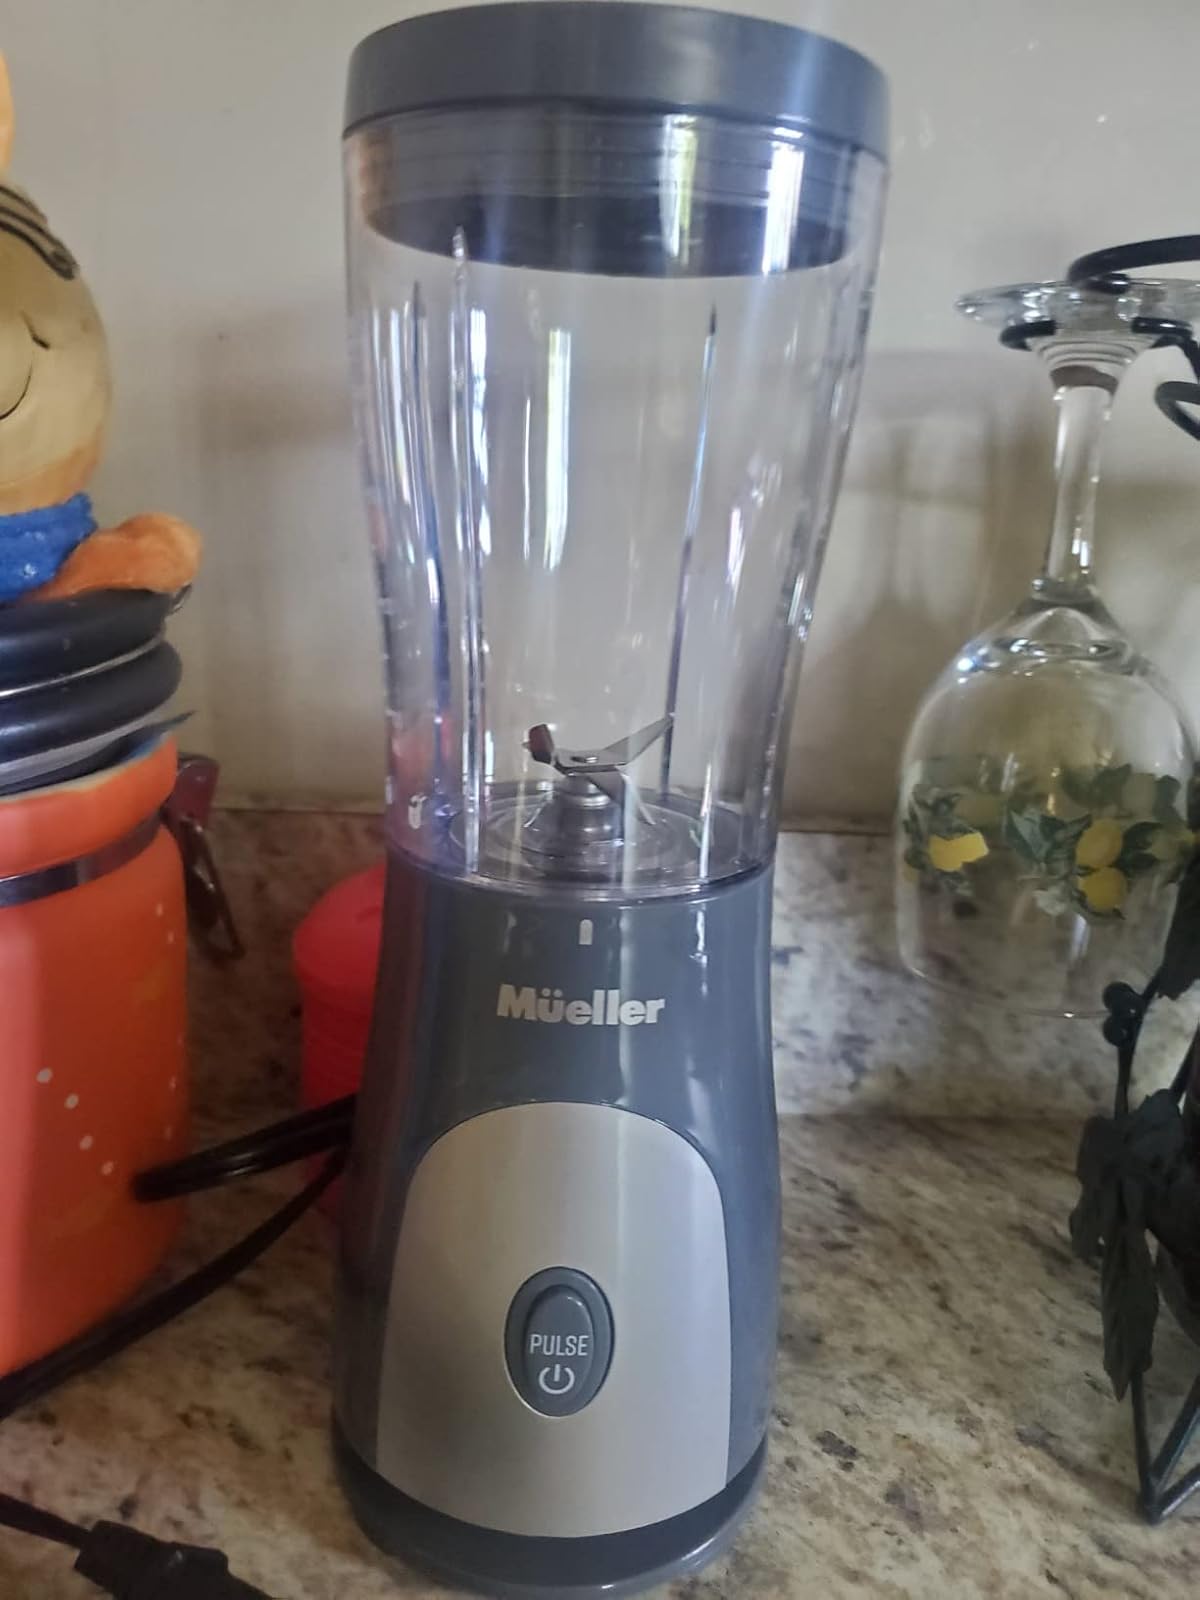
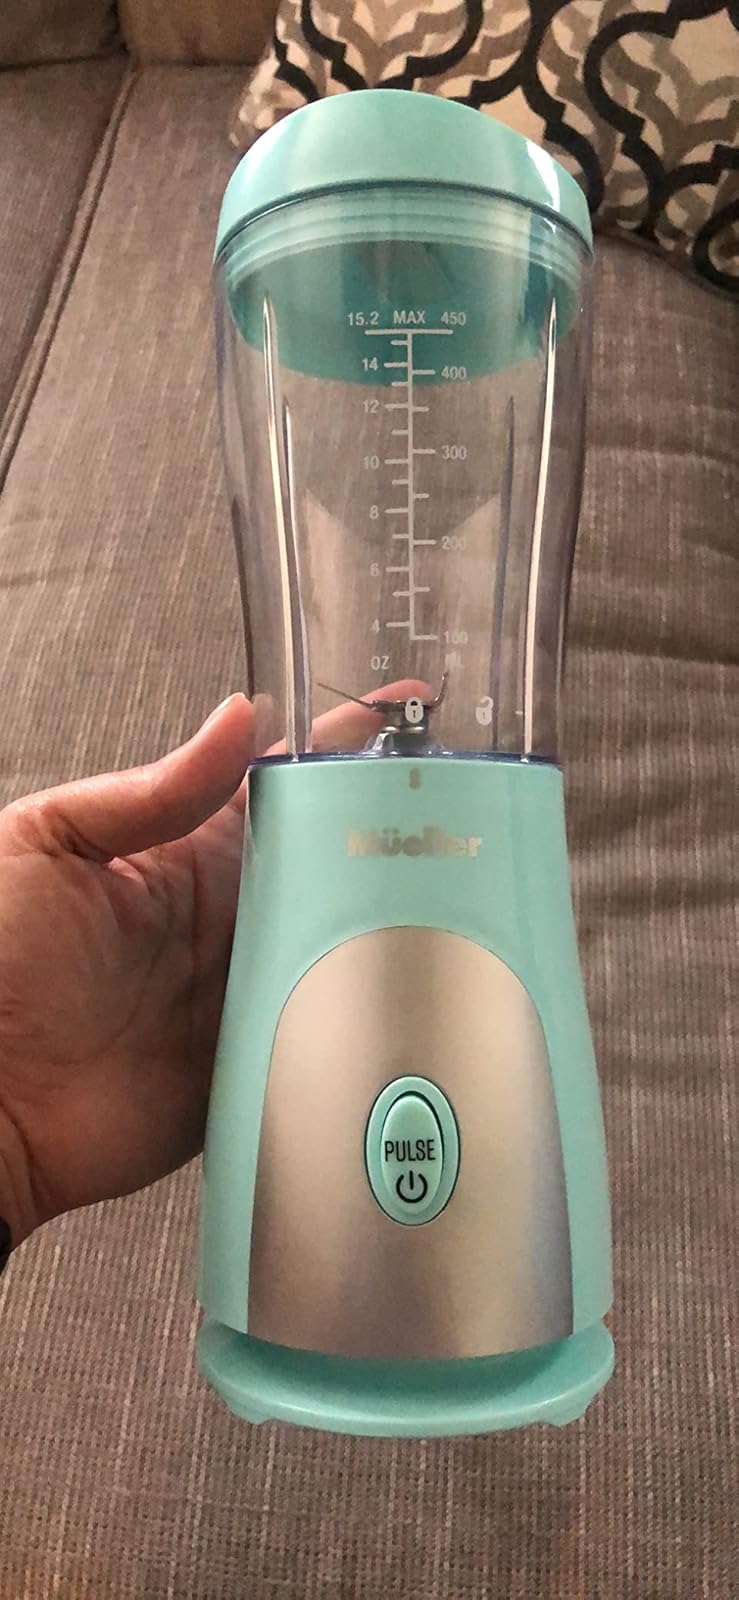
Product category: items_blender
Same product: no